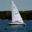
Label: ship